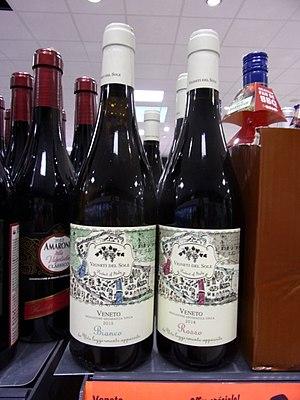
bouteilles d'IGP Veneto, blanc et rouge
La Vénétie est une région viticole du nord-est de l'Italie.